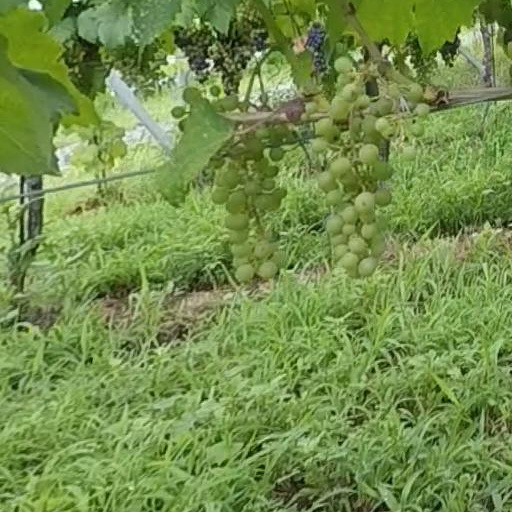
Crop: grape